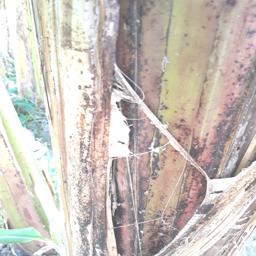
Label: PSEUDOSTEM WEEVIL